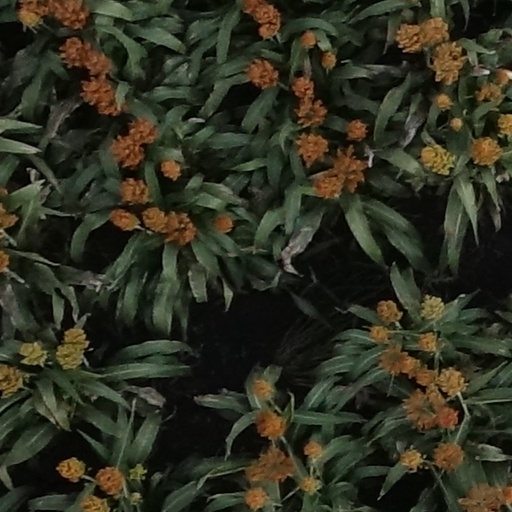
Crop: sorghum